Arameans in Israel

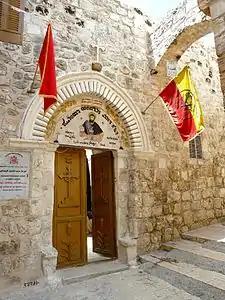
Syriac Orthodox monastery of Saint Mark, Jerusalem

Abraham, the father of Western monotheism, was believed to be of Aramean ancestry. The Jews and Christians regard him as the Patriarch of the Jewish people. Abraham's son Isaac and grandson Jacob, also each took wives of Aramean descent: (respectively, Rebecca, and Leah and Rachel), who originated from the Aramean region of Paddan-Aram. The Aramean presence in Israel goes back to 1100 BCE, when much of Israel came under Aramean rule for eight years according to the Biblical Book of Judges, until Othniel defeated the forces led by Chushan-Rishathaim, the King of Aram-Naharaim.